Odinsa

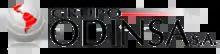
logo used when company was independent

Odinsa S.A is a Colombian construction and infrastructure development and publicly traded company (the largest engineering association in Colombia). It engages in road, highway, airport (about 18% of total sales) and railway construction in addition to real estate and private/public grant projects (through concessions). Real estate projects are developed through the subsidiary Odinsa Holding Inc. The company also does business outside of Colombia, mostly in the Dominican Republic and other parts of the Caribbean. In 2002 it participated in a Social Interest Housing Project (50% interest) which built 450 homes.